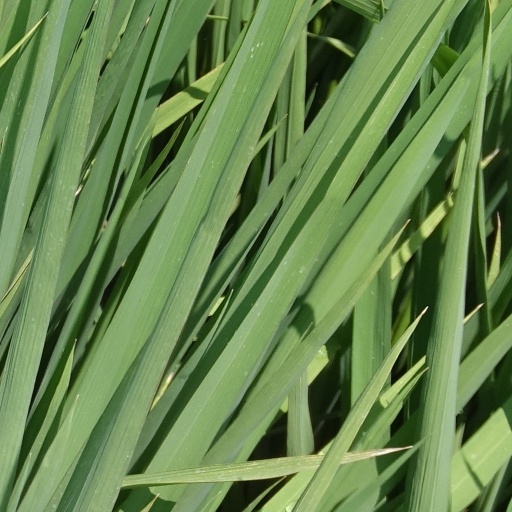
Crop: rice